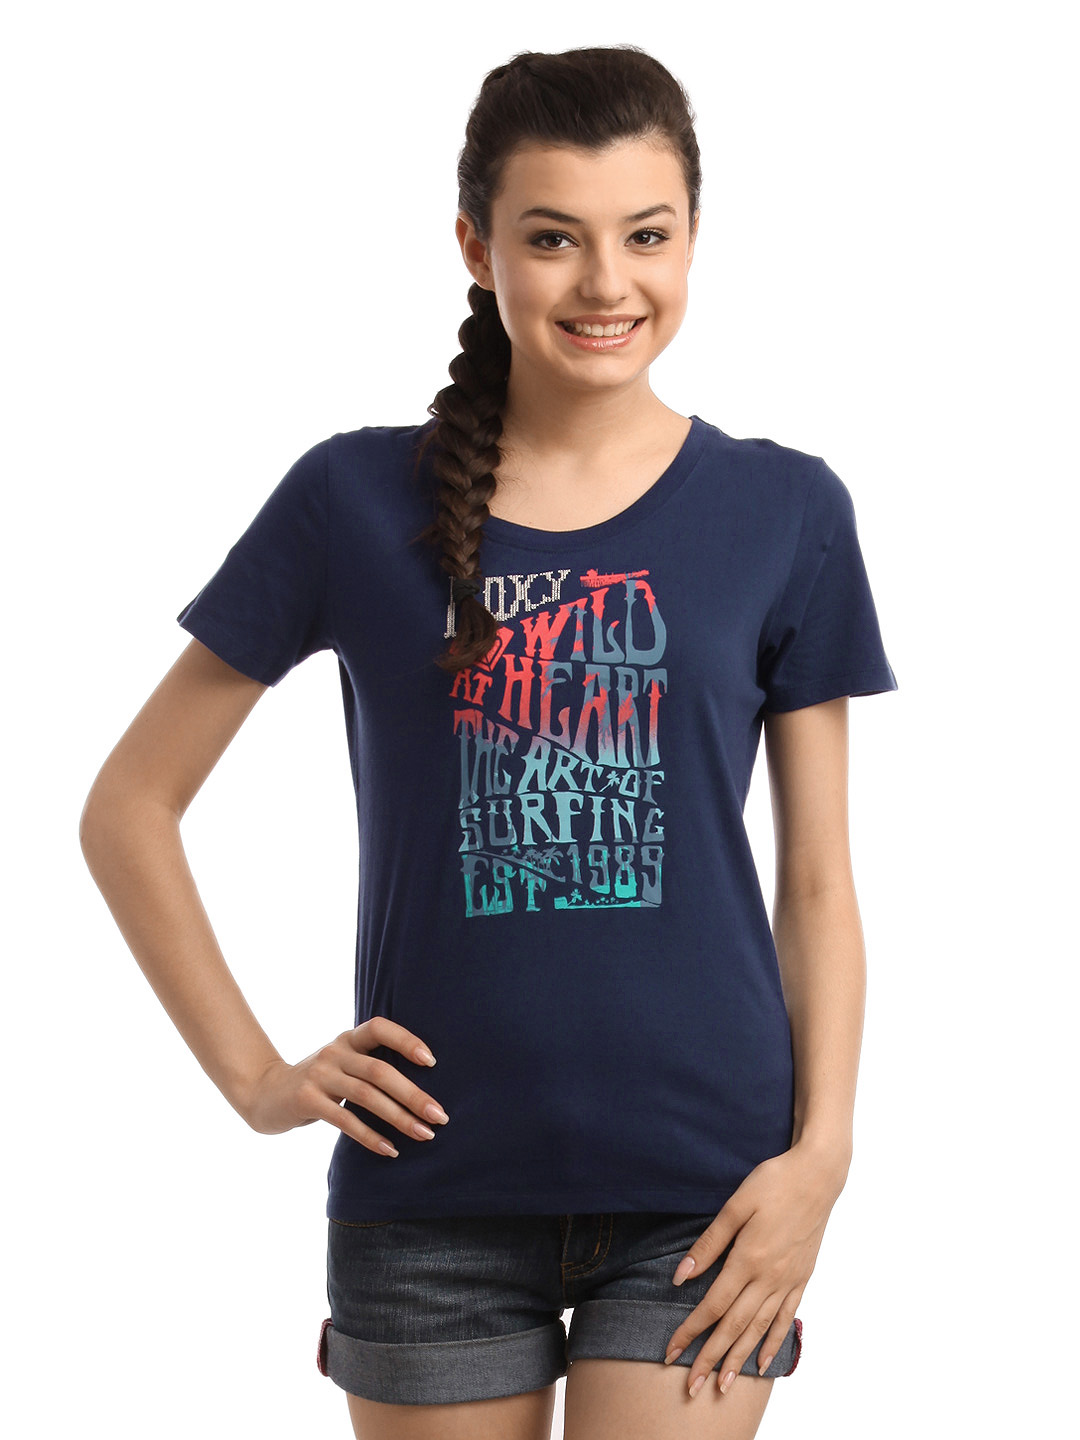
Roxy Women Blue T-shirt
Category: Apparel / Topwear / Tshirts
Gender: Women
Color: Blue
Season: Winter 2012
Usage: Casual